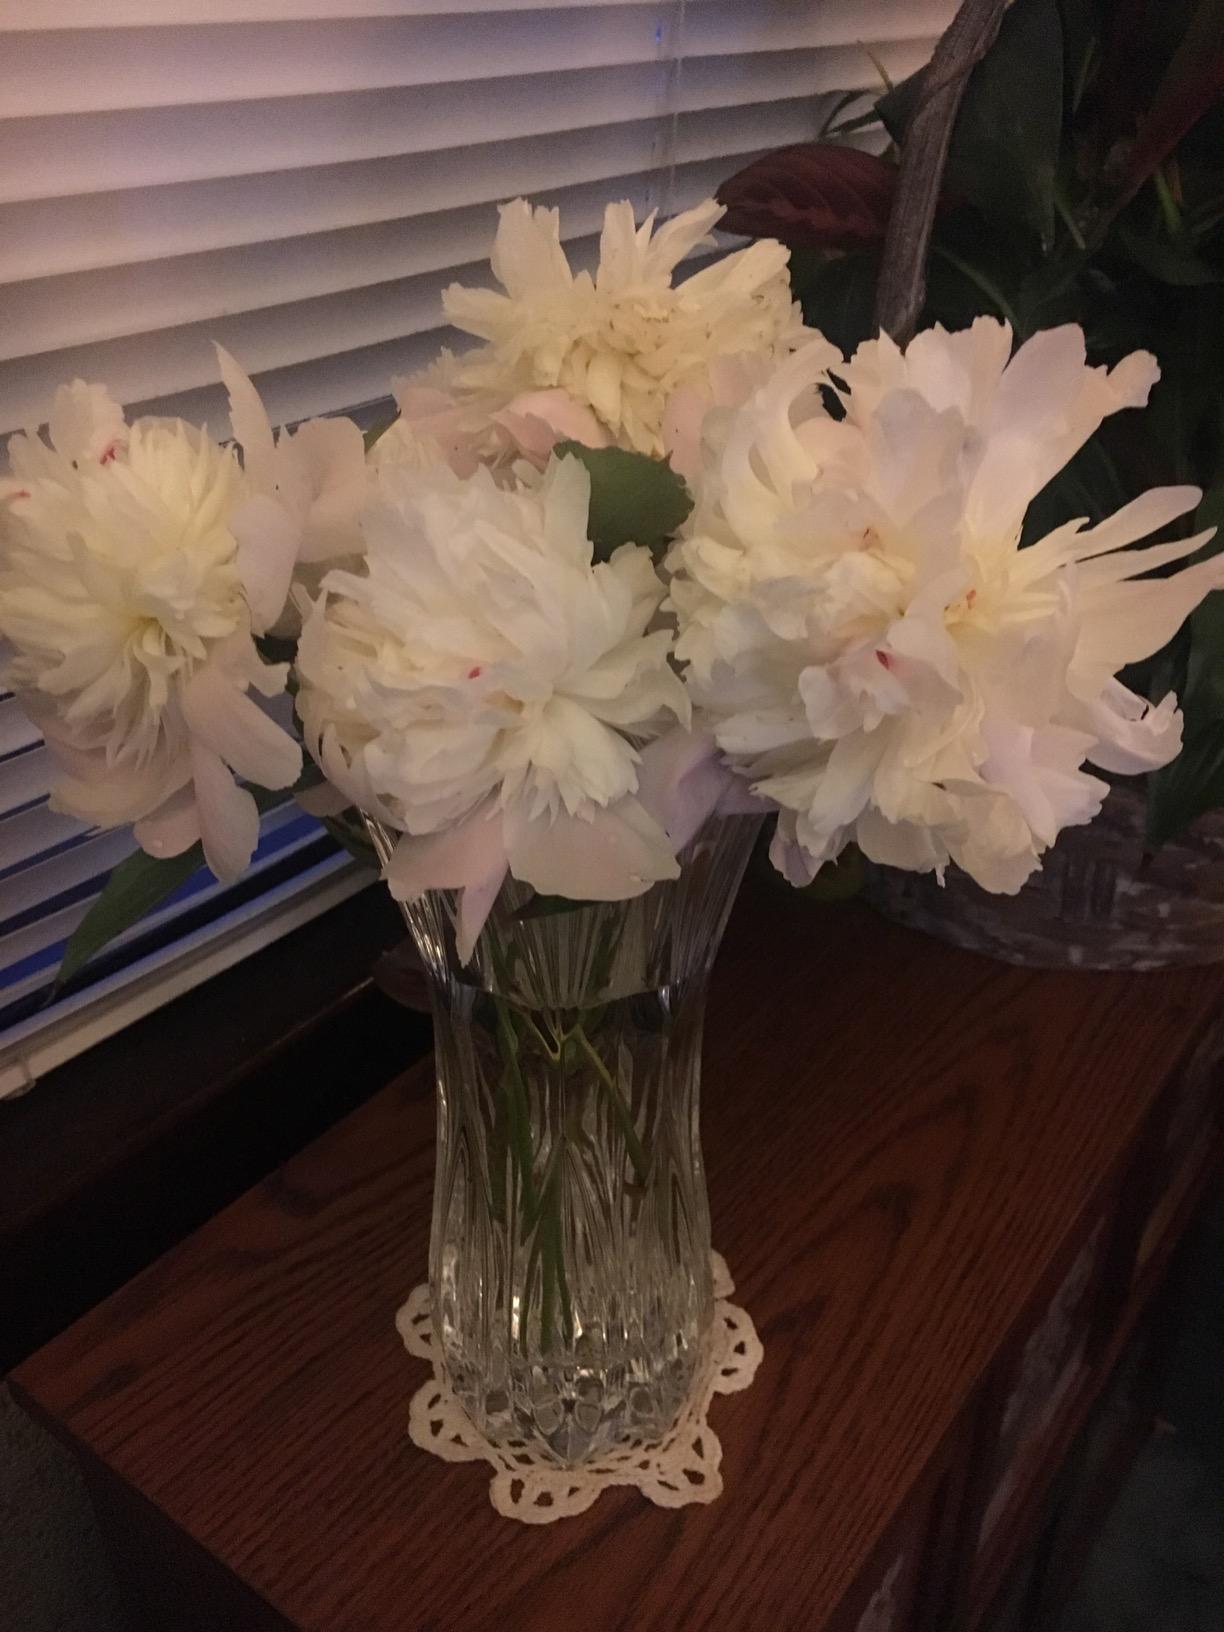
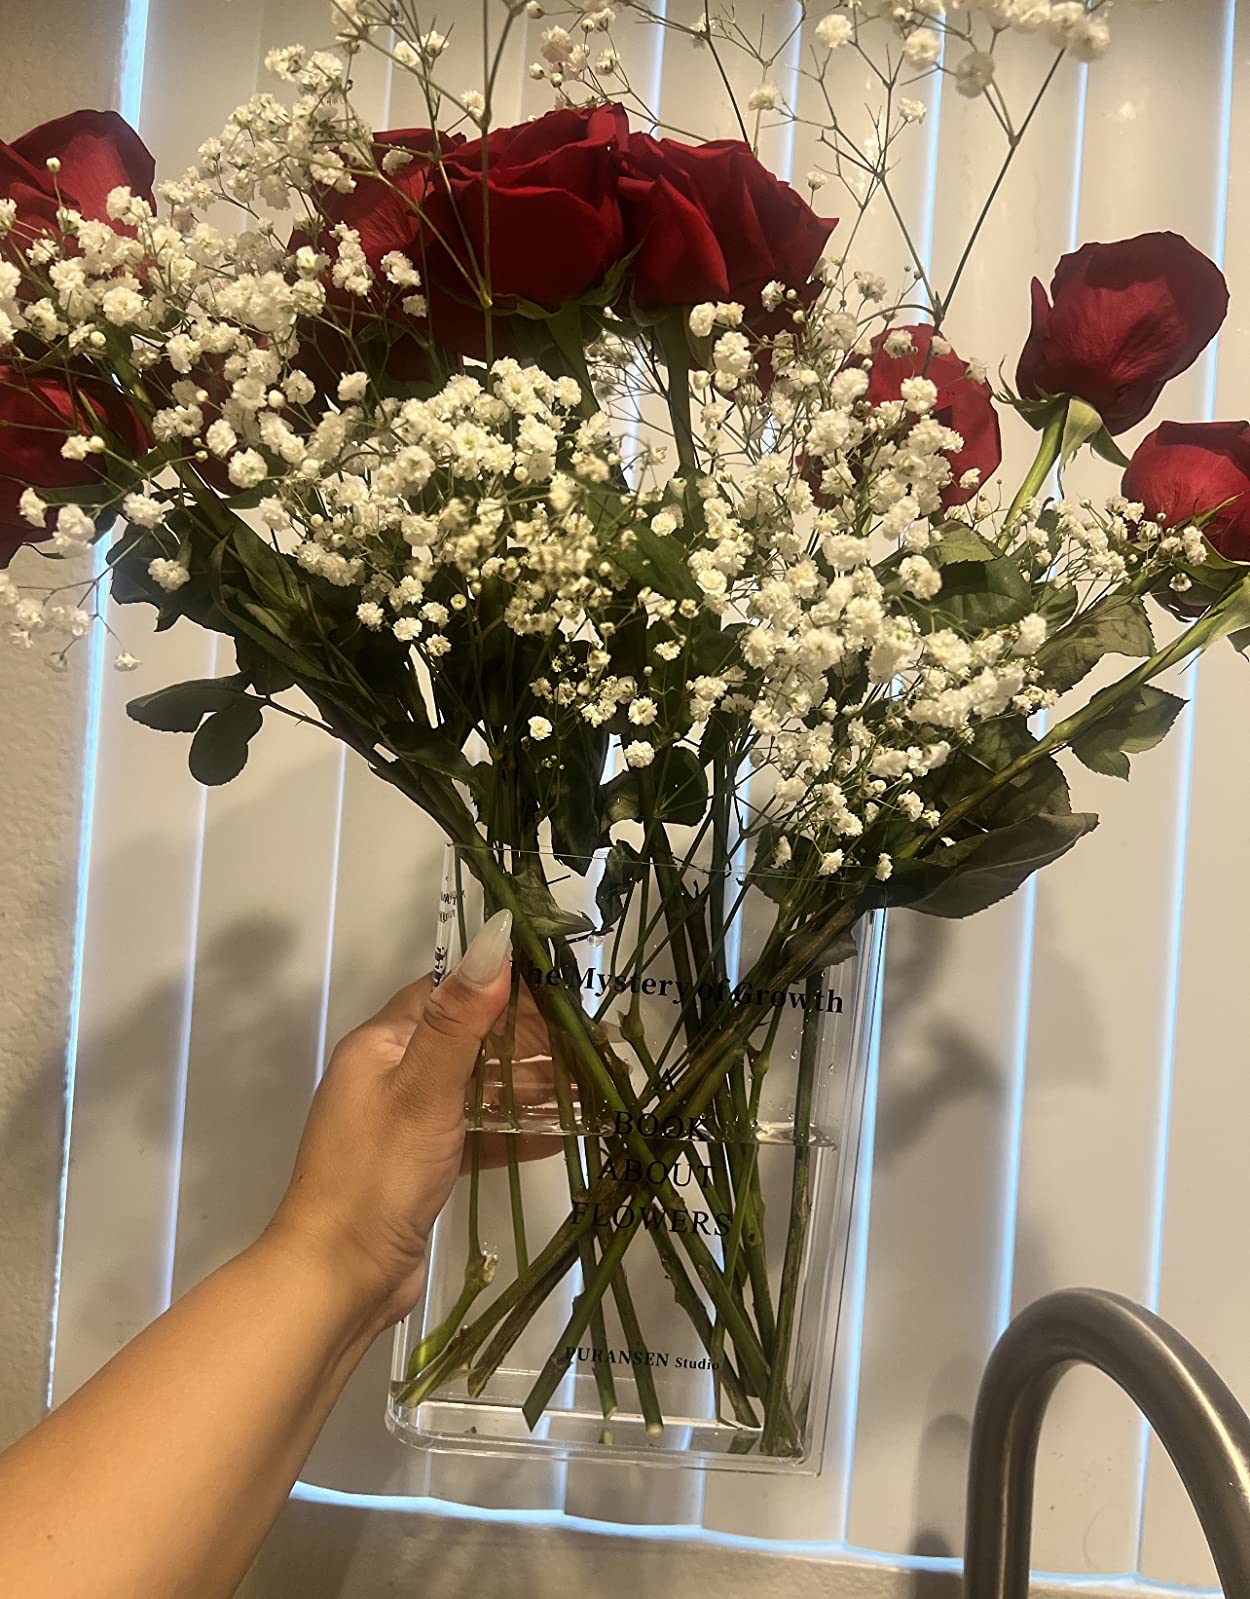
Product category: vase
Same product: no